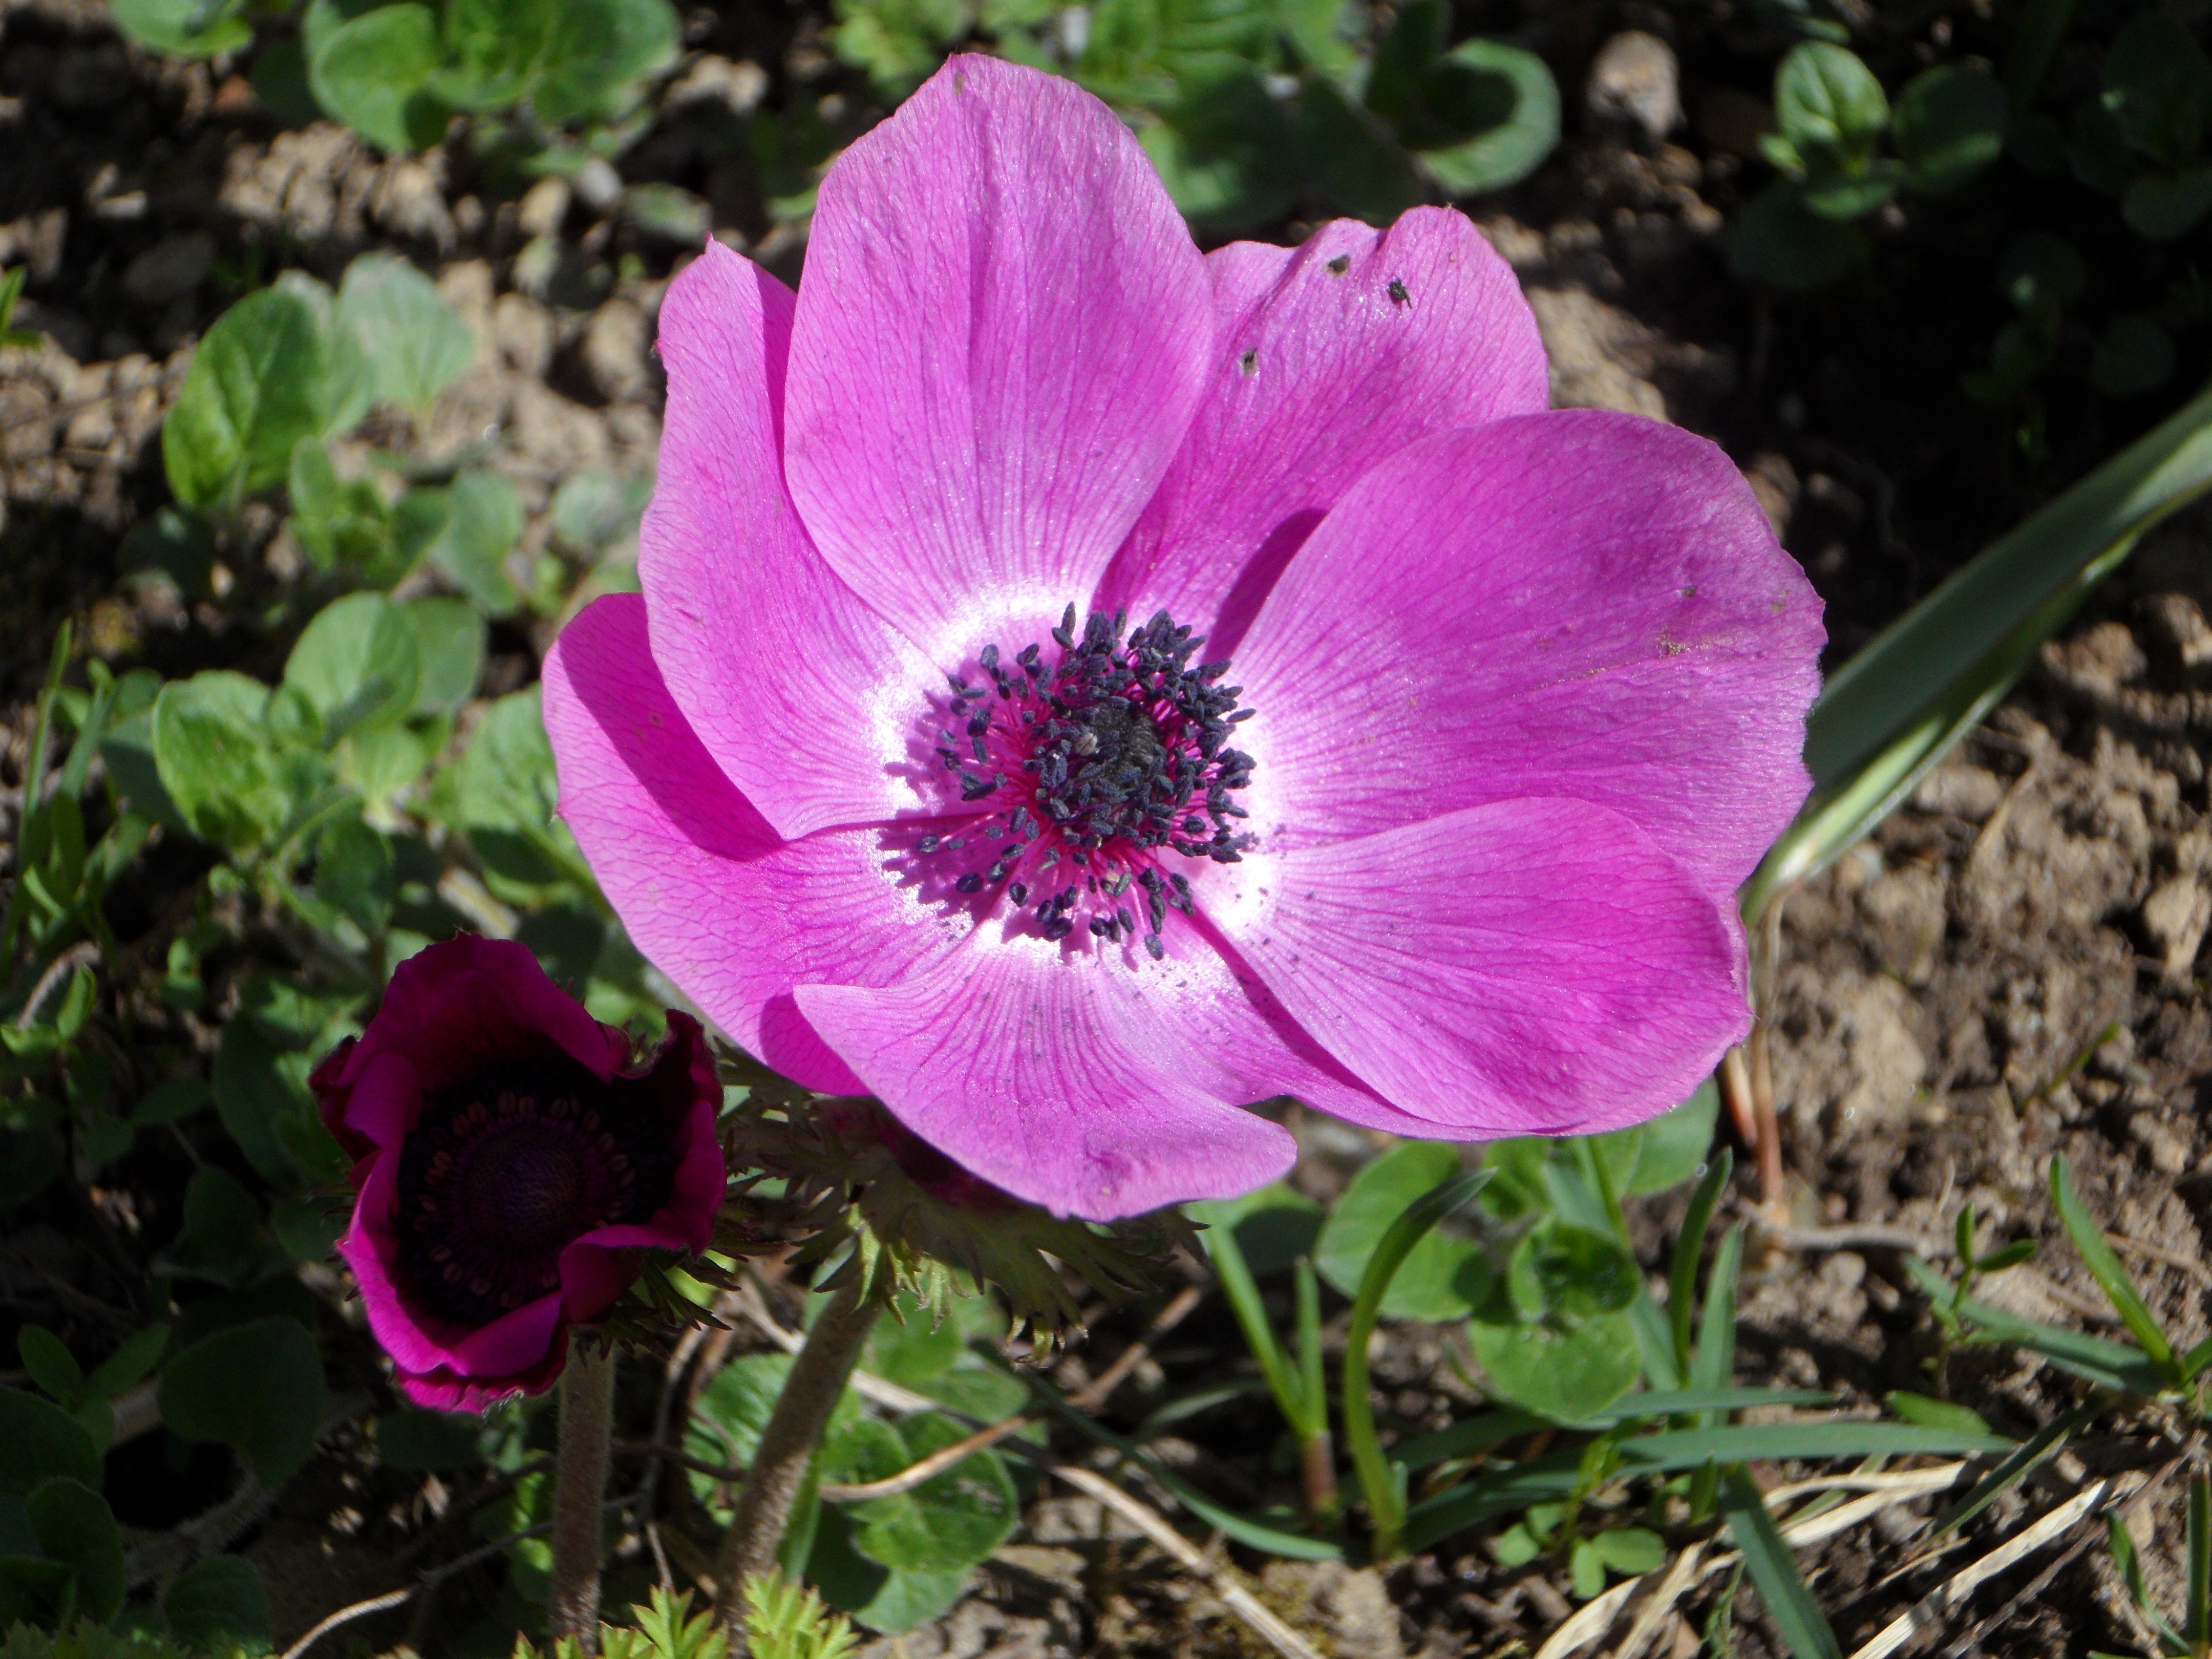
blossom, plant, flower, purple, petal, bloom, spring, botany, garden, pink, flora, wildflower, anemone, flowering plant, annual plant, land plant, calochortus